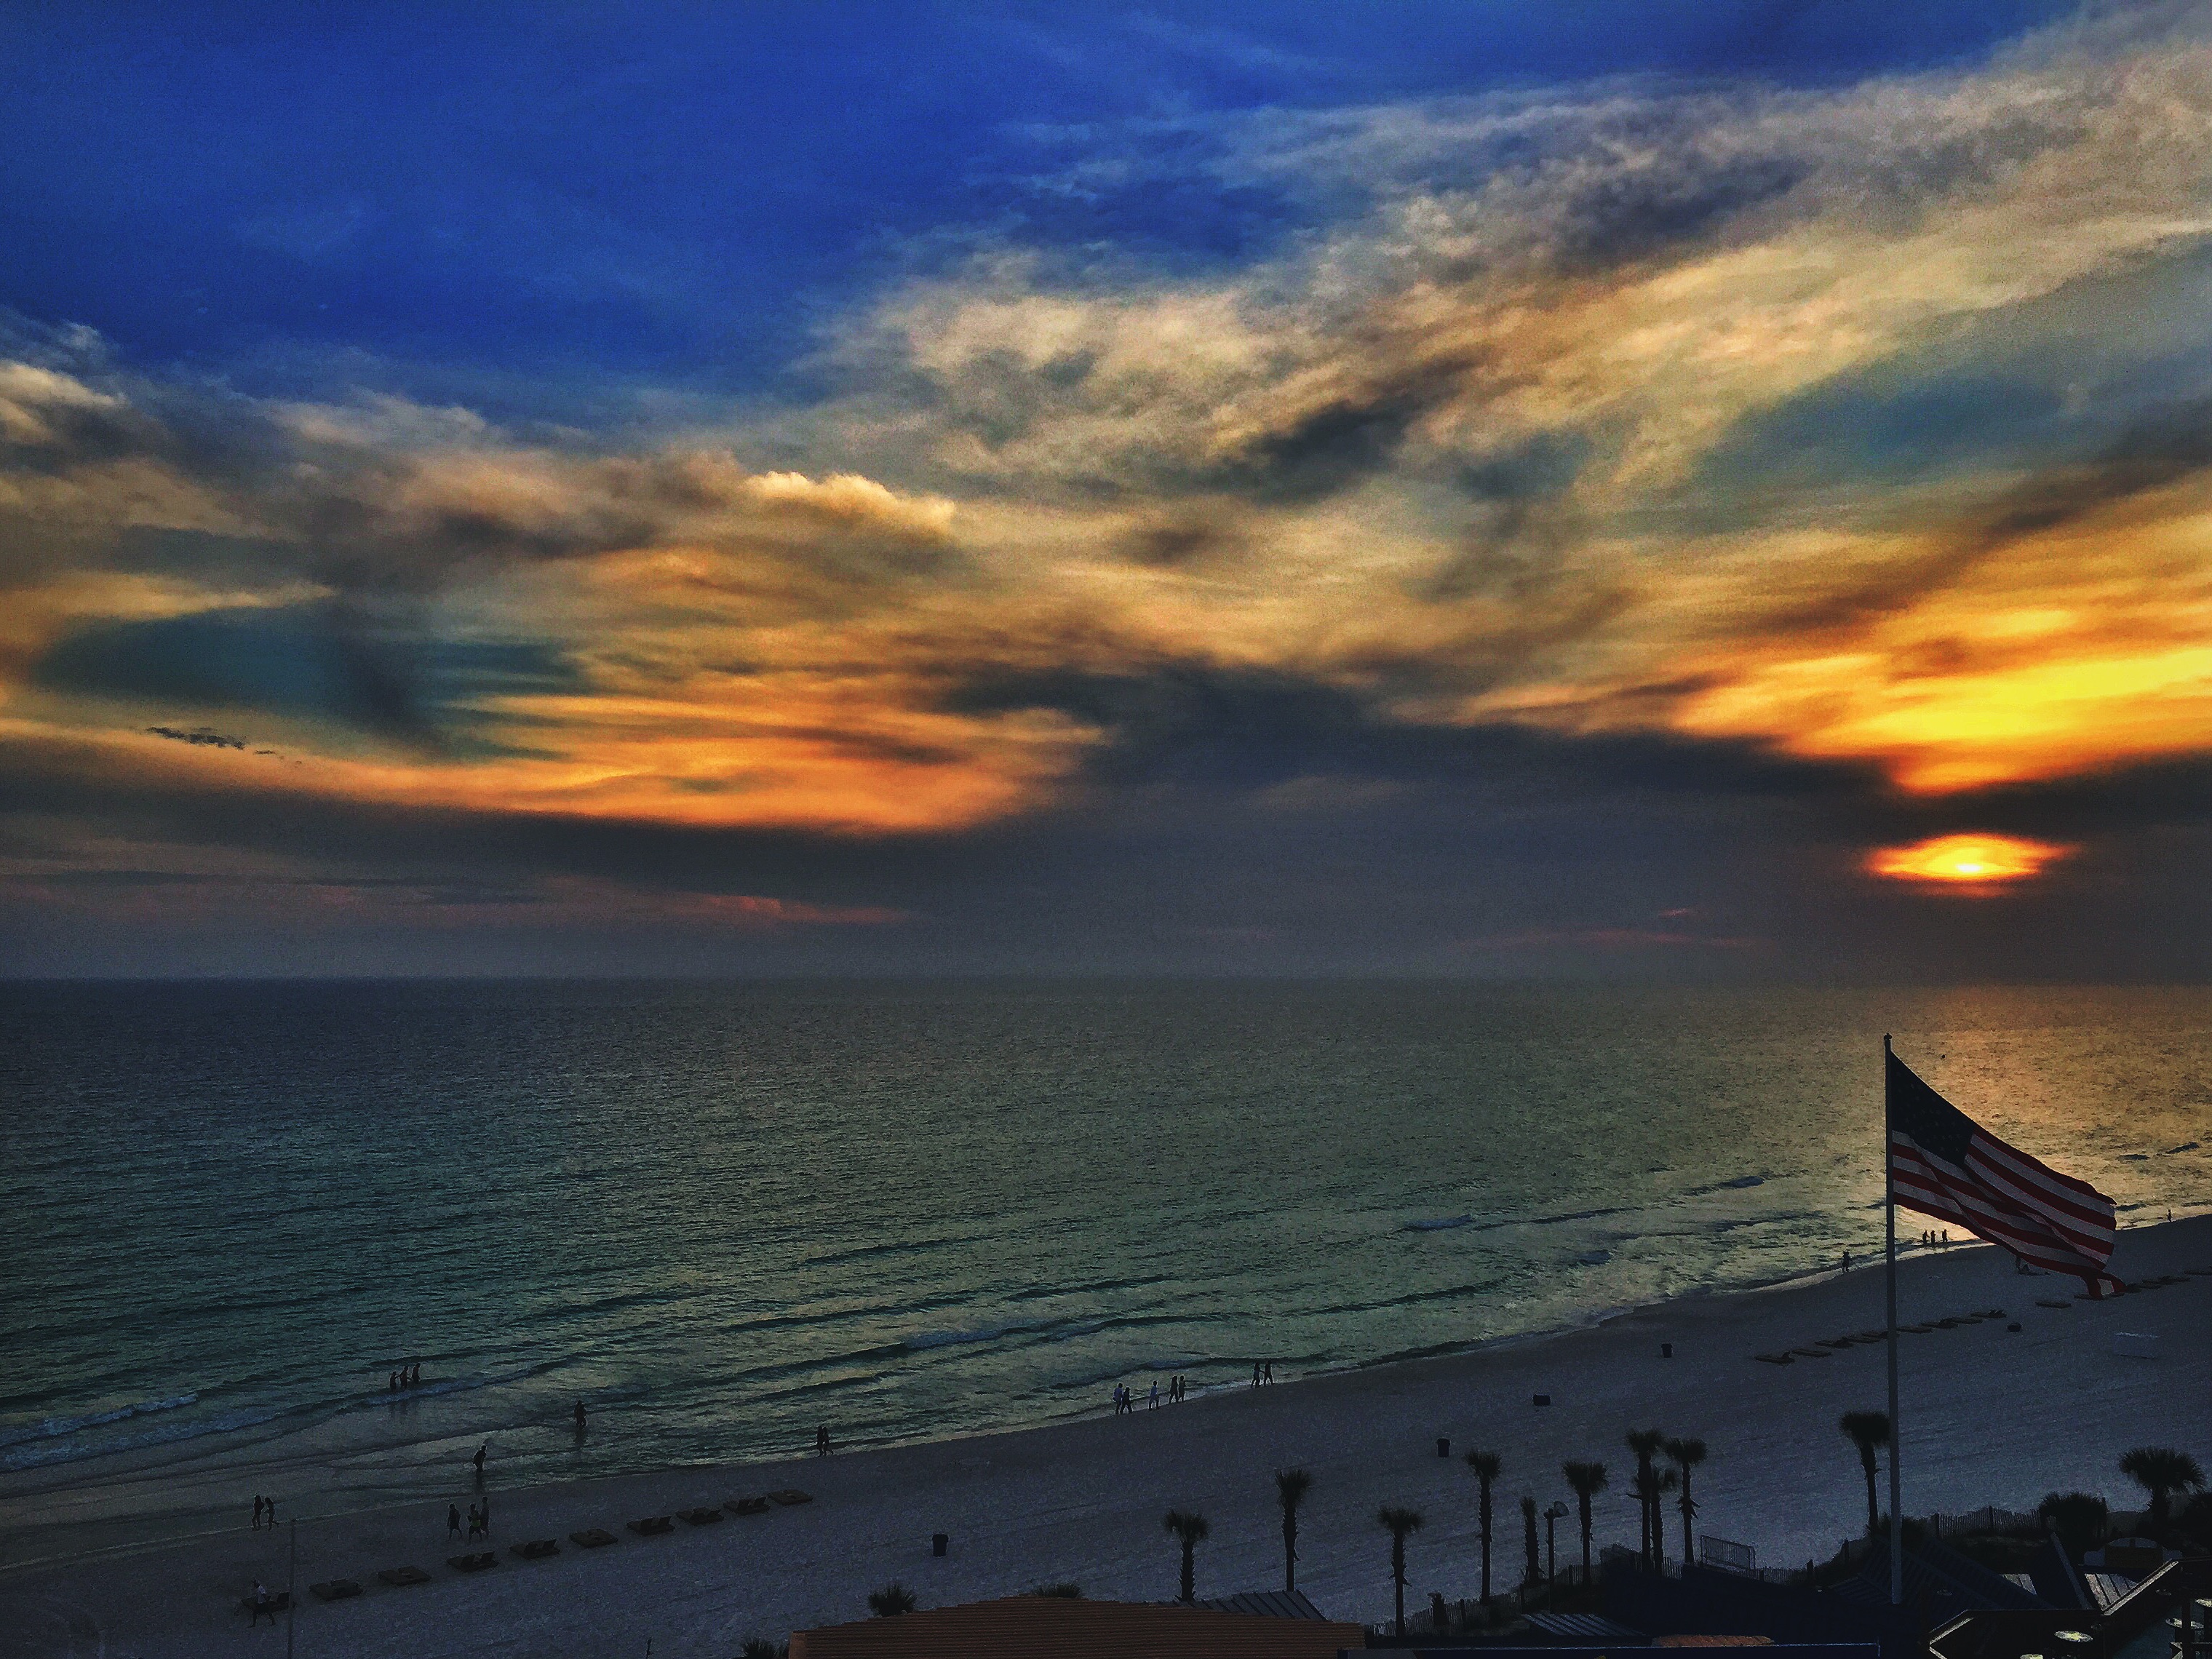
beach, sea, coast, ocean, horizon, cloud, sky, sun, sunrise, sunset, sunlight, morning, shore, wave, dawn, atmosphere, dusk, evening, reflection, afterglow, meteorological phenomenon, wind wave